Hasidic philosophy

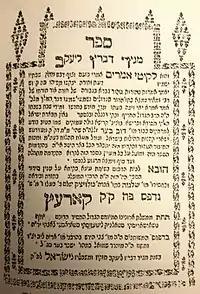
Title page of "Maggid Devarav L'Yaakov" (Koretz, 1781 edition).

The lengthy history of Hasidism, the numerous schools of thought therein, and particularly its use of the traditional medium of homiletic literature and sermons – comprising numerous references to earlier sources in the Pentateuch, Talmud and exegesis as a means to grounding oneself in tradition – as the almost sole channel to convey its ideas, all made the isolation of a common doctrine highly challenging to researchers. As noted by Joseph Dan, ""every attempt to present such a body of ideas has failed."" Even motifs presented by scholars in the past as unique Hasidic contributions were later revealed to have been common among both their predecessors and opponents, all the more so regarding many other traits that are widely extant – these play, Dan added, ""a prominent role in modern non-Hasidic and anti-Hasidic writings as well"". The difficulty of separating the movement's philosophy from that of its main inspiration, Lurianic Kabbalah, and determining what was novel and what merely a recapitulation, also baffled historians. Some, like Louis Jacobs, regarded the early masters as innovators who introduced "much that was new if only by emphasis"; others, primarily Mendel Piekarz, argued to the contrary that but a little was not found in much earlier tracts, and the movement's originality lay in the manner it popularized these teachings to become the ideology of a well-organized sect.